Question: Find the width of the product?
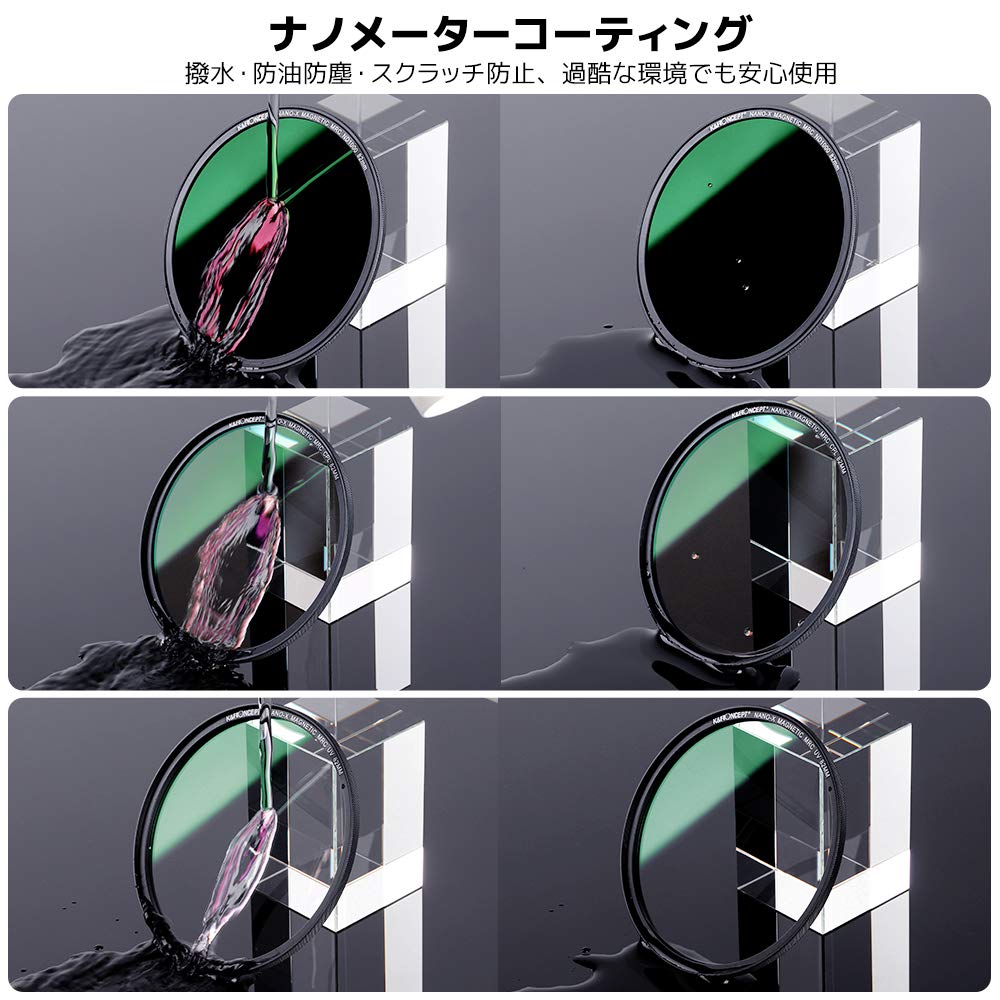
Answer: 82.0 millimetre